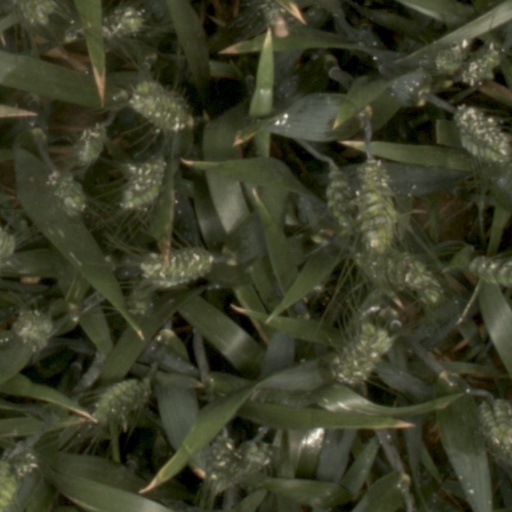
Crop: wheat